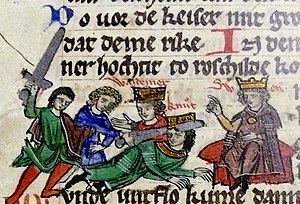
Borgerkrigen 1146-1157
Maleri af drabet på Knud ved blodgildet i Roskilde. Illustration fra Sächsische Weltchronik (en).
Svend 3. Grathe, Knud 5. og Valdemar 1. den Store Čeština: Valdemar I. Dánský a Swen III. Dánský a Knut V. Dánský
En borgerkrig blev udkæmpet 1146-1157 i Danmark mellem de tre fætre Svend Grathe, Knud 5. og Valdemar den Store. I august 1157 blev Knud dræbt ved blodgildet i Roskilde, og Svend døde i oktober samme år ved slaget på Grathe Hede. Efter borgerkrigen sad Valdemar alene på tronen i 25 år.